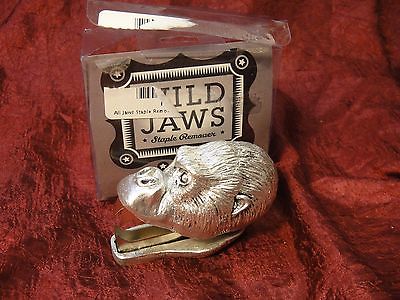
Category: stapler